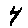
Label: 4